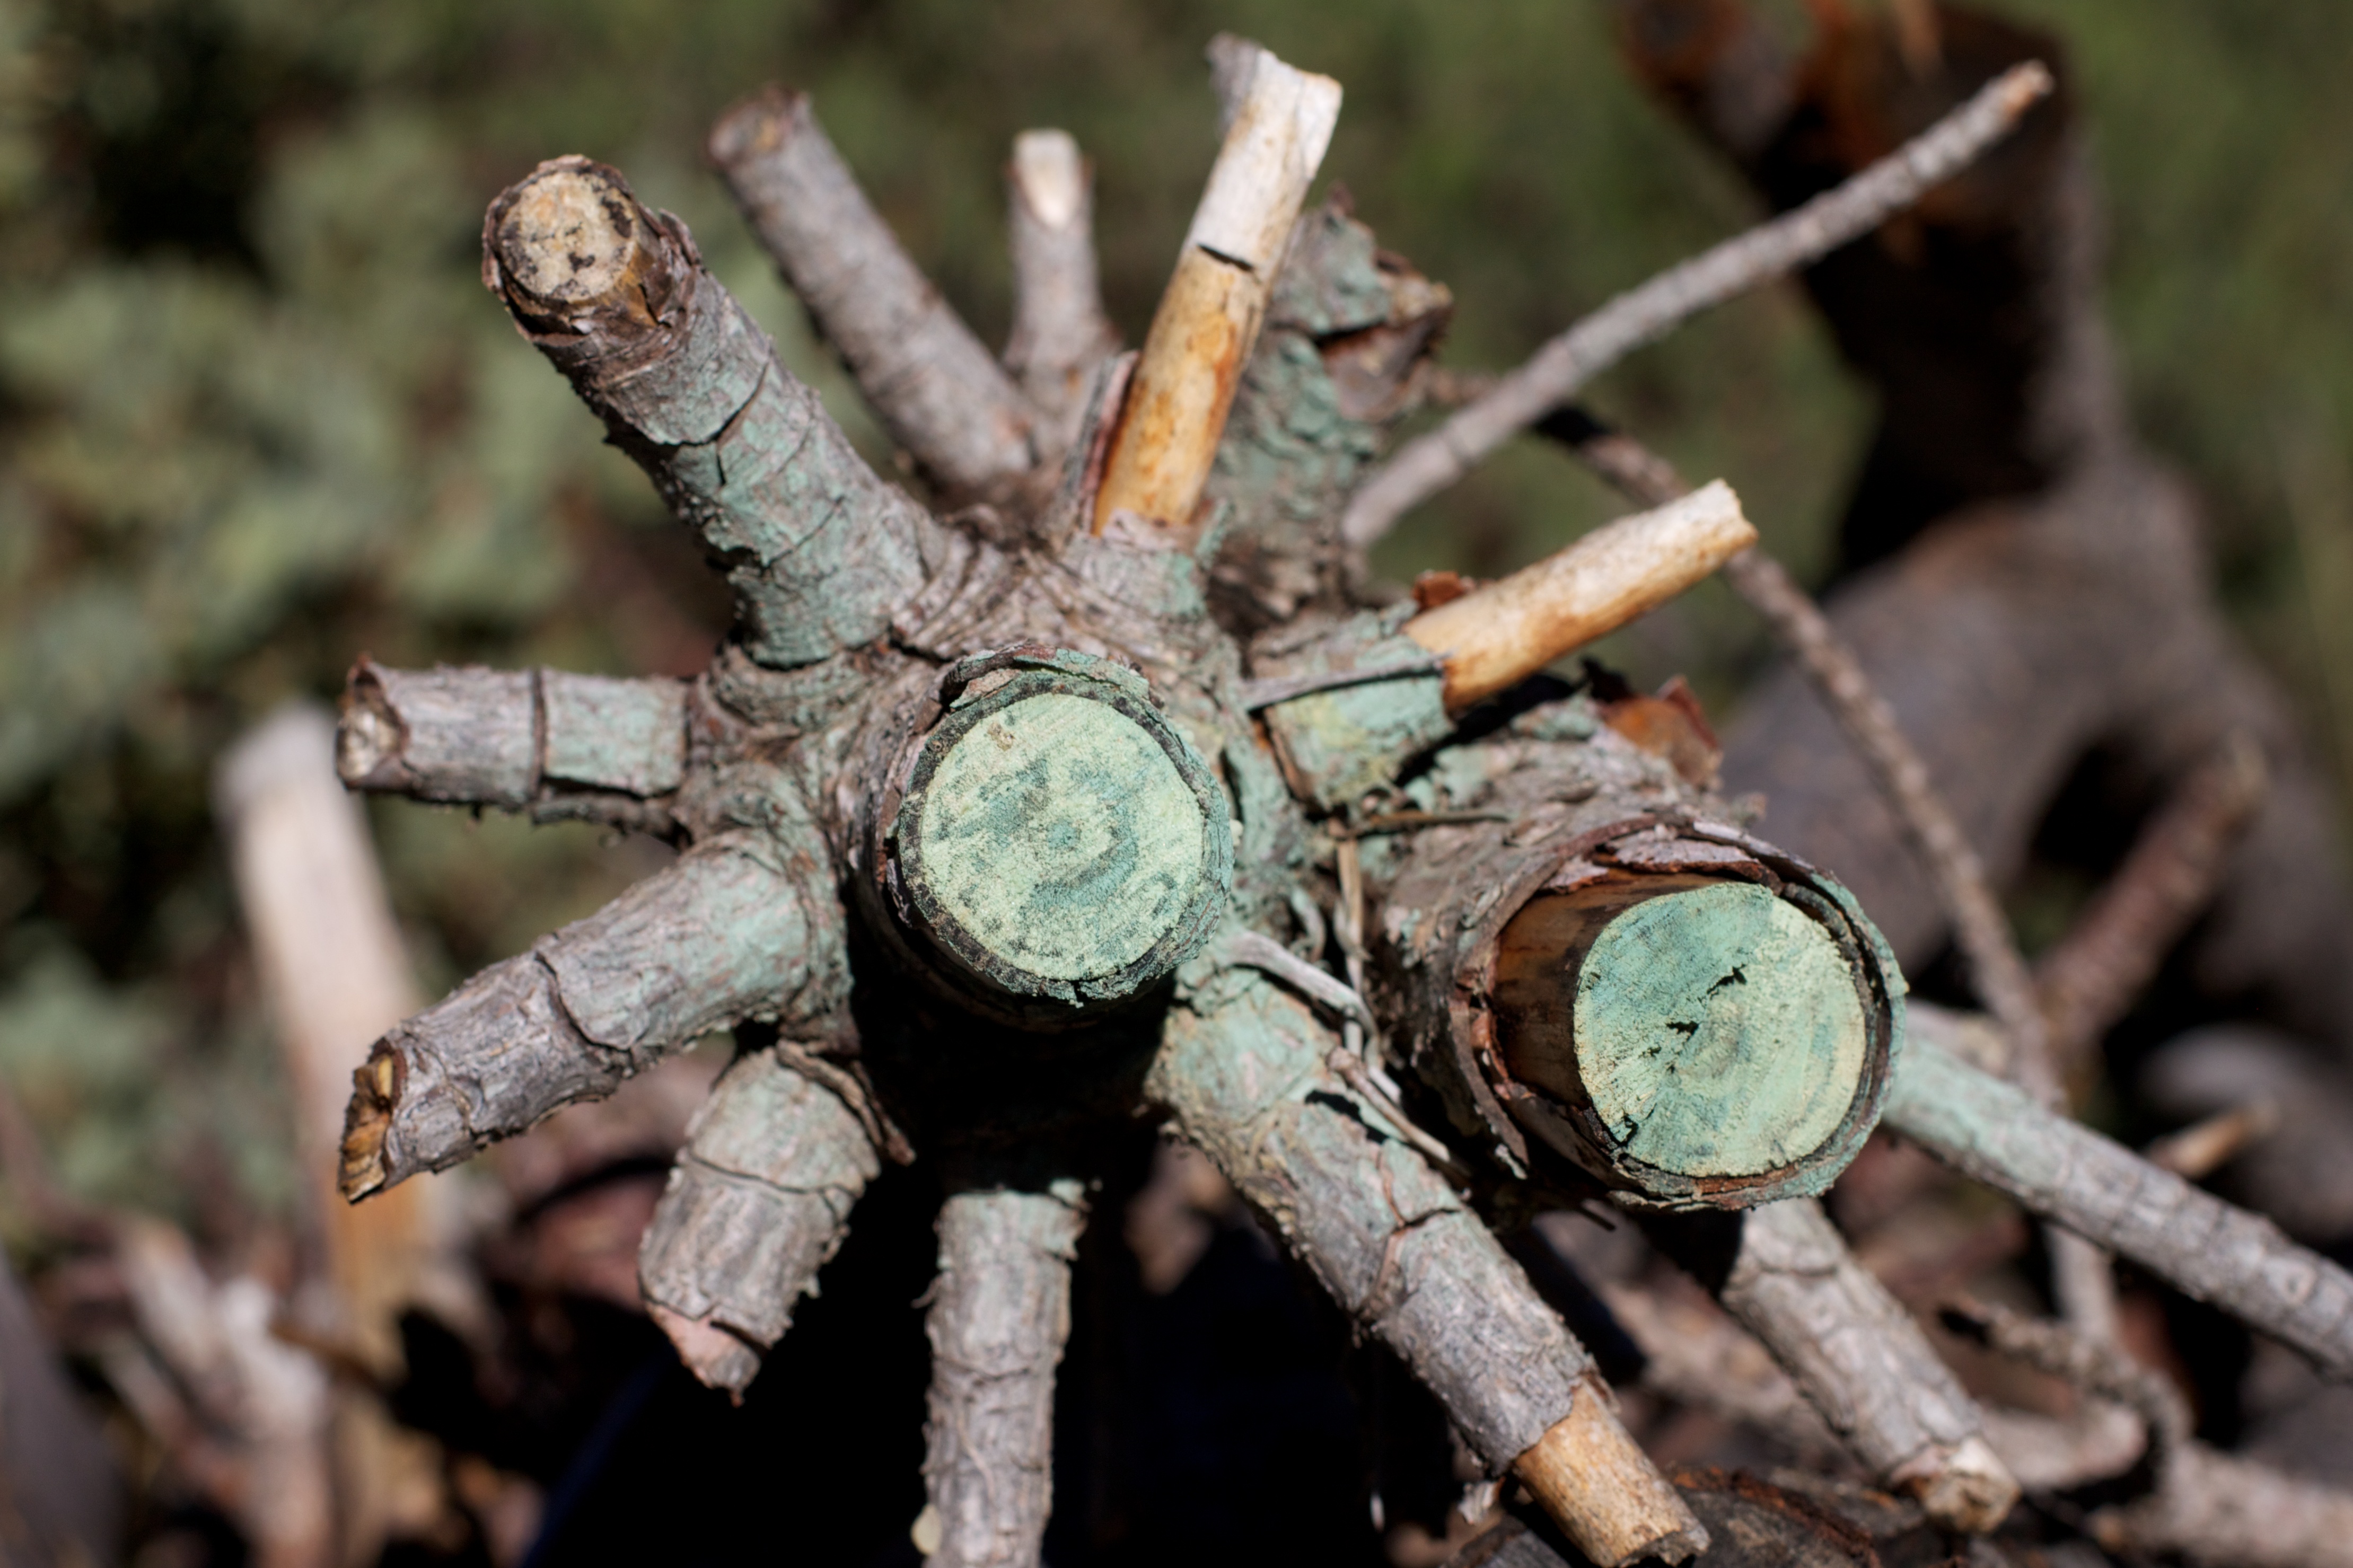
tree, nature, branch, wood, soil, fauna, invertebrate, close up, macro photography